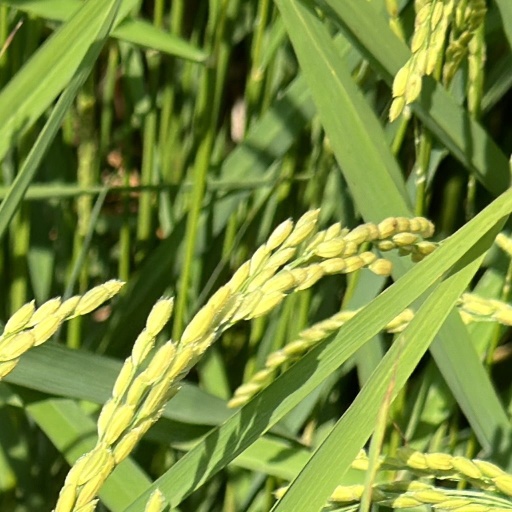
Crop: rice